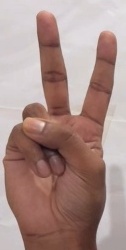
ASL sign: V